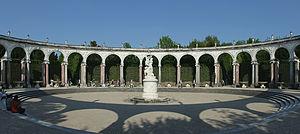
Parc de Versailles, bosquet de la Colonnade. Vue d'ensemble.
La « Grande Commande » est un ensemble de sculptures commandé par le roi Louis XIV en 1674 pour le parc du château de Versailles, plus spécialement pour le Parterre d'eau, et dont la réalisation s'étala sur une vingtaine d'années. Le projet initial n'ayant pas vu le jour, qui visait à réaliser un parnasse au pied du château, les statues réalisées ont été dispersées dans les jardins du château de Versailles.
Le bosquet de la Colonnade est un bosquet des jardins de Versailles.